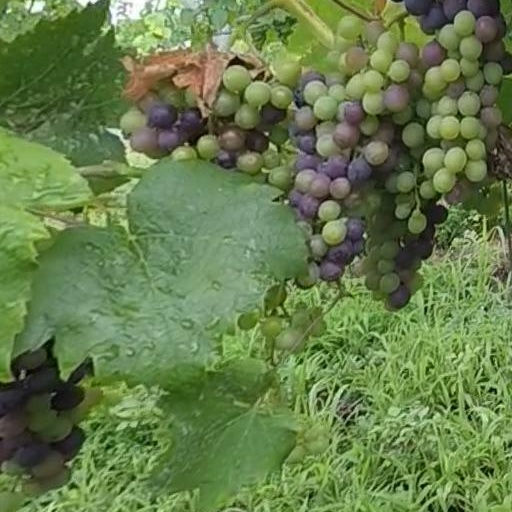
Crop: grape